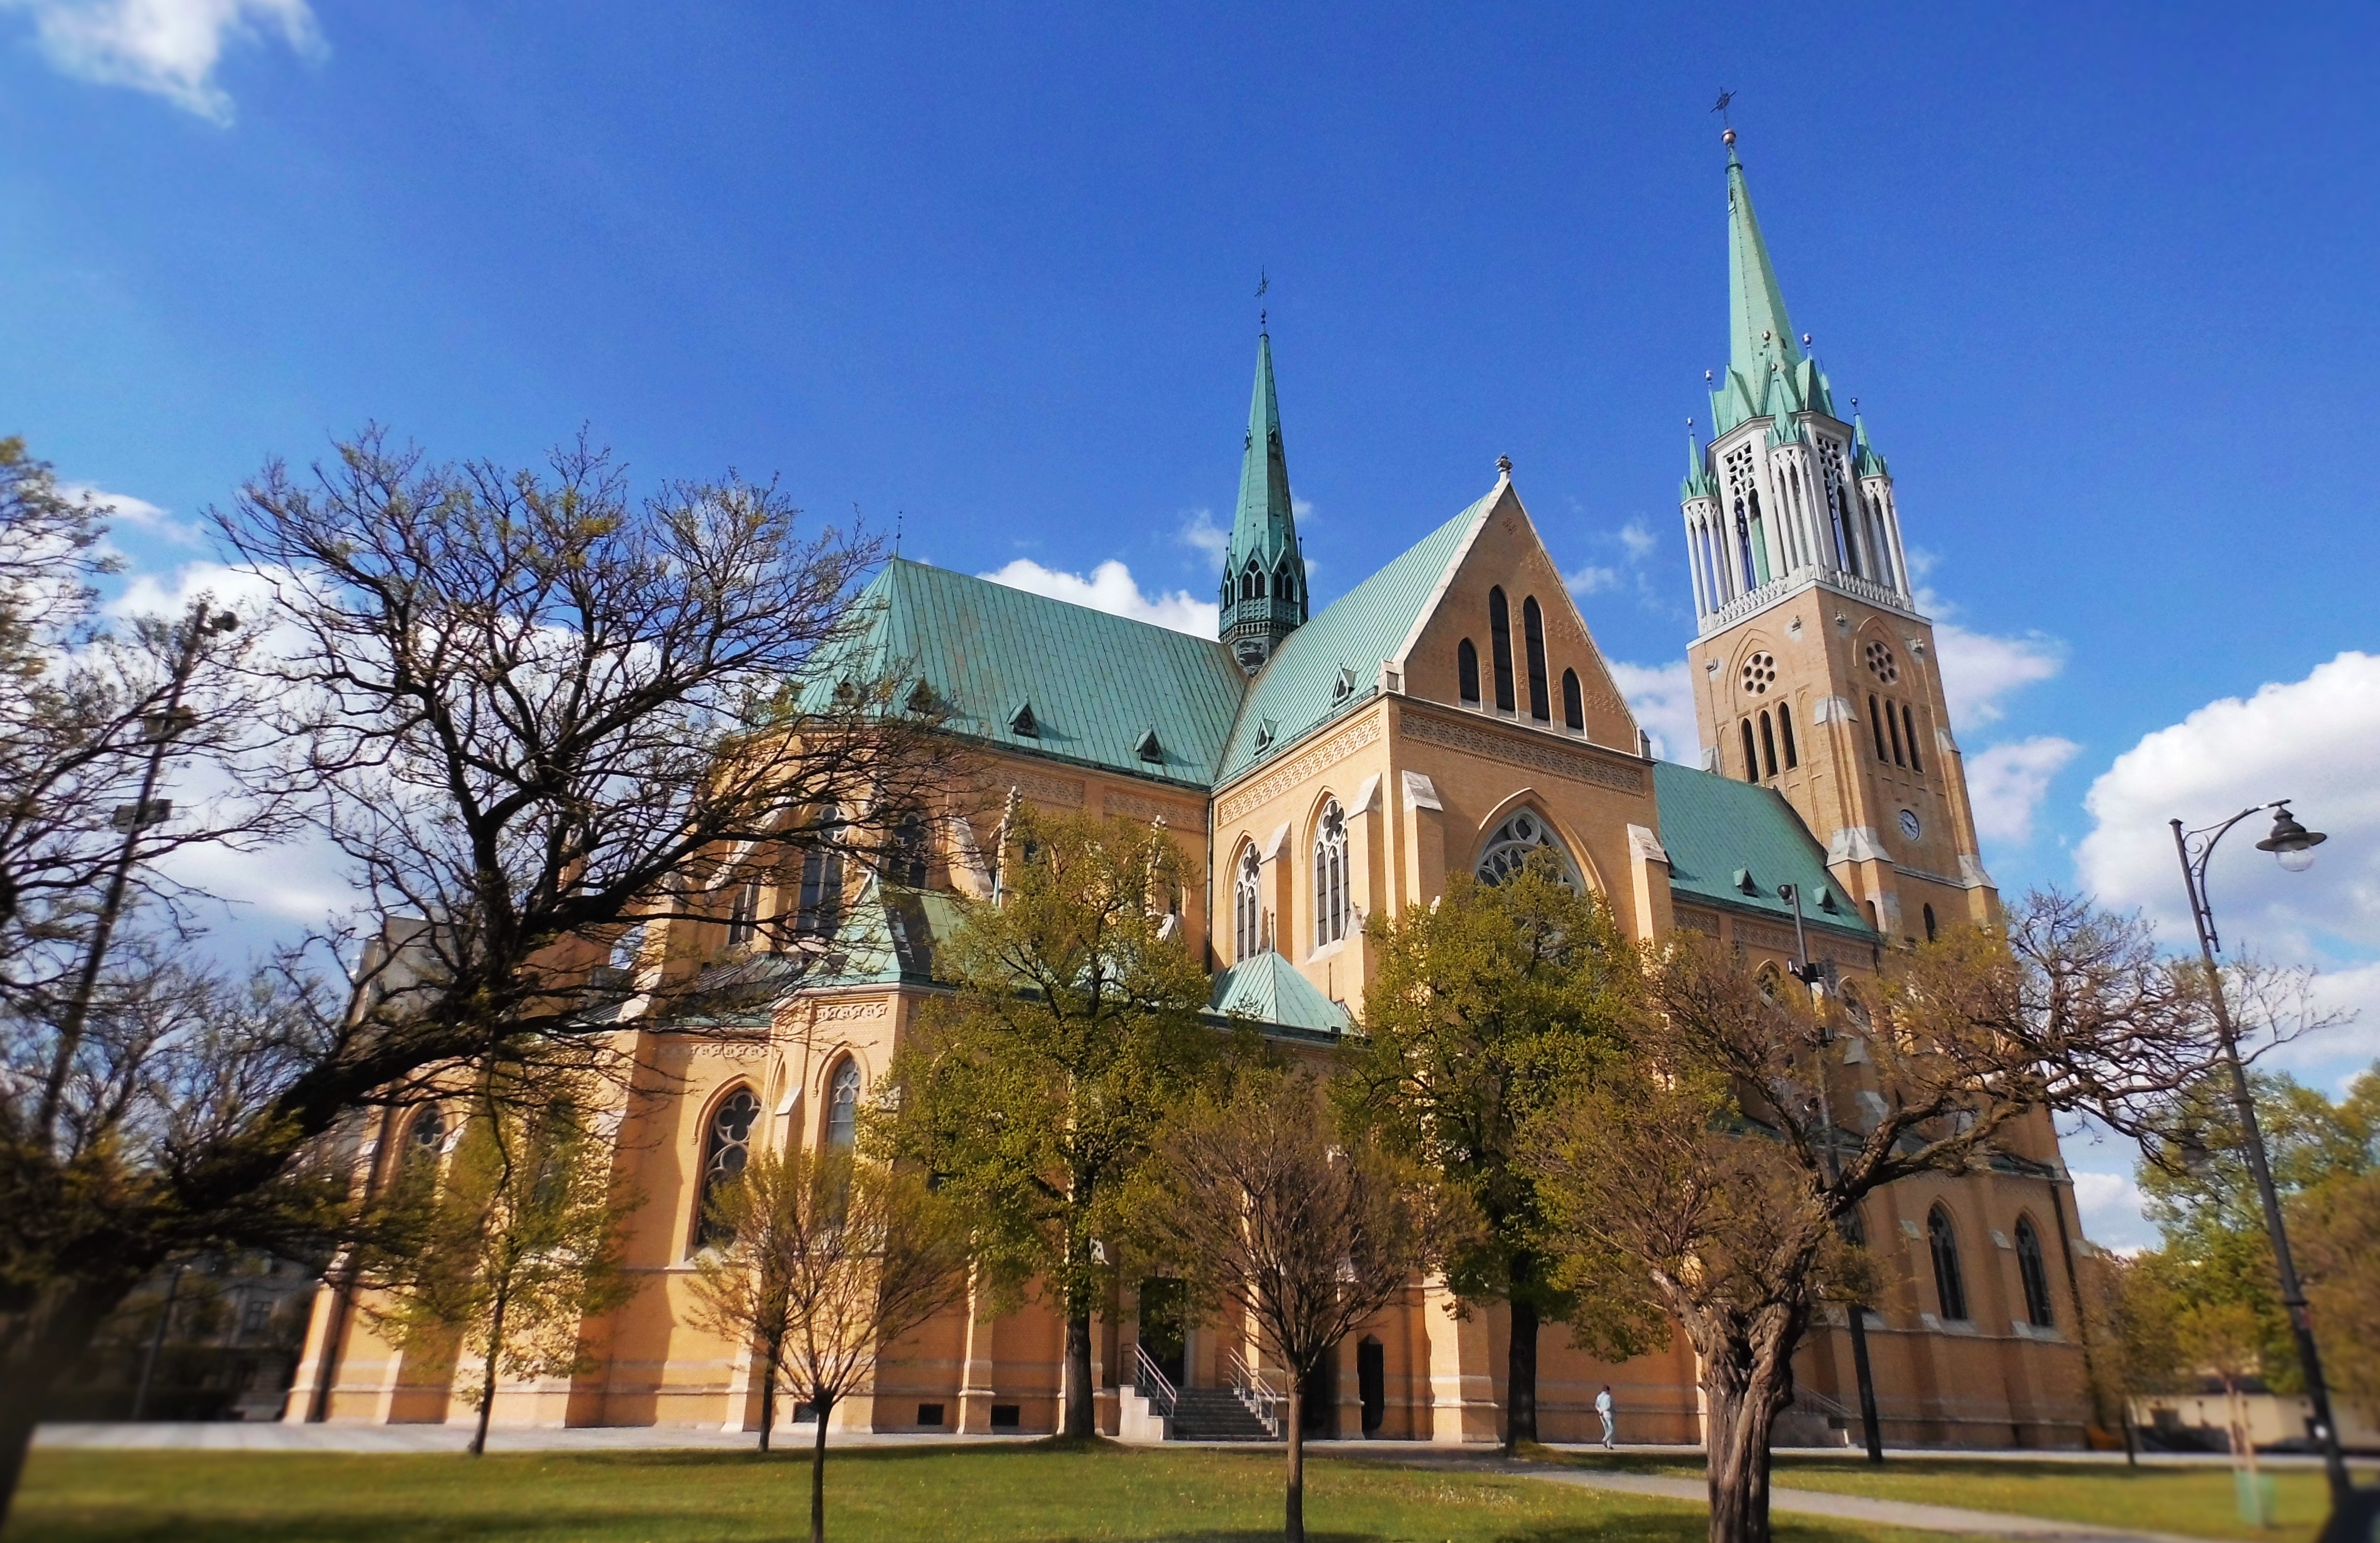
architecture, building, chateau, monument, church, cathedral, place of worship, monastery, poland, history, estate, stately home, the cathedral